Dont'a Hightower

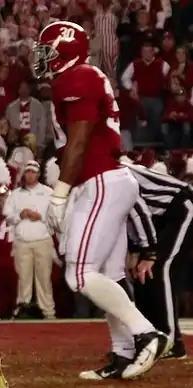
Hightower during the 2011 LSU vs. Alabama football game.

Hightower attended the University of Alabama, where he played for the Crimson Tide football team from 2008 to 2011.